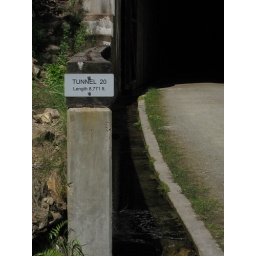
A closeup of the sign on the main tunnel. Note the water flowing along the edge of the roadway in the gutter.